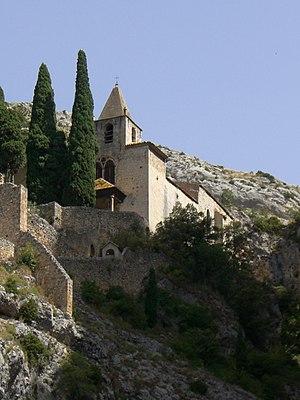
Chapelle Notre Dame de Beauvoir, Moustiers-Sainte-Marie, Alpes-de-Haute-Provence
Moustiers-Sainte-Marie est une commune française, située dans le département des Alpes-de-Haute-Provence en région Provence-Alpes-Côte d'Azur.